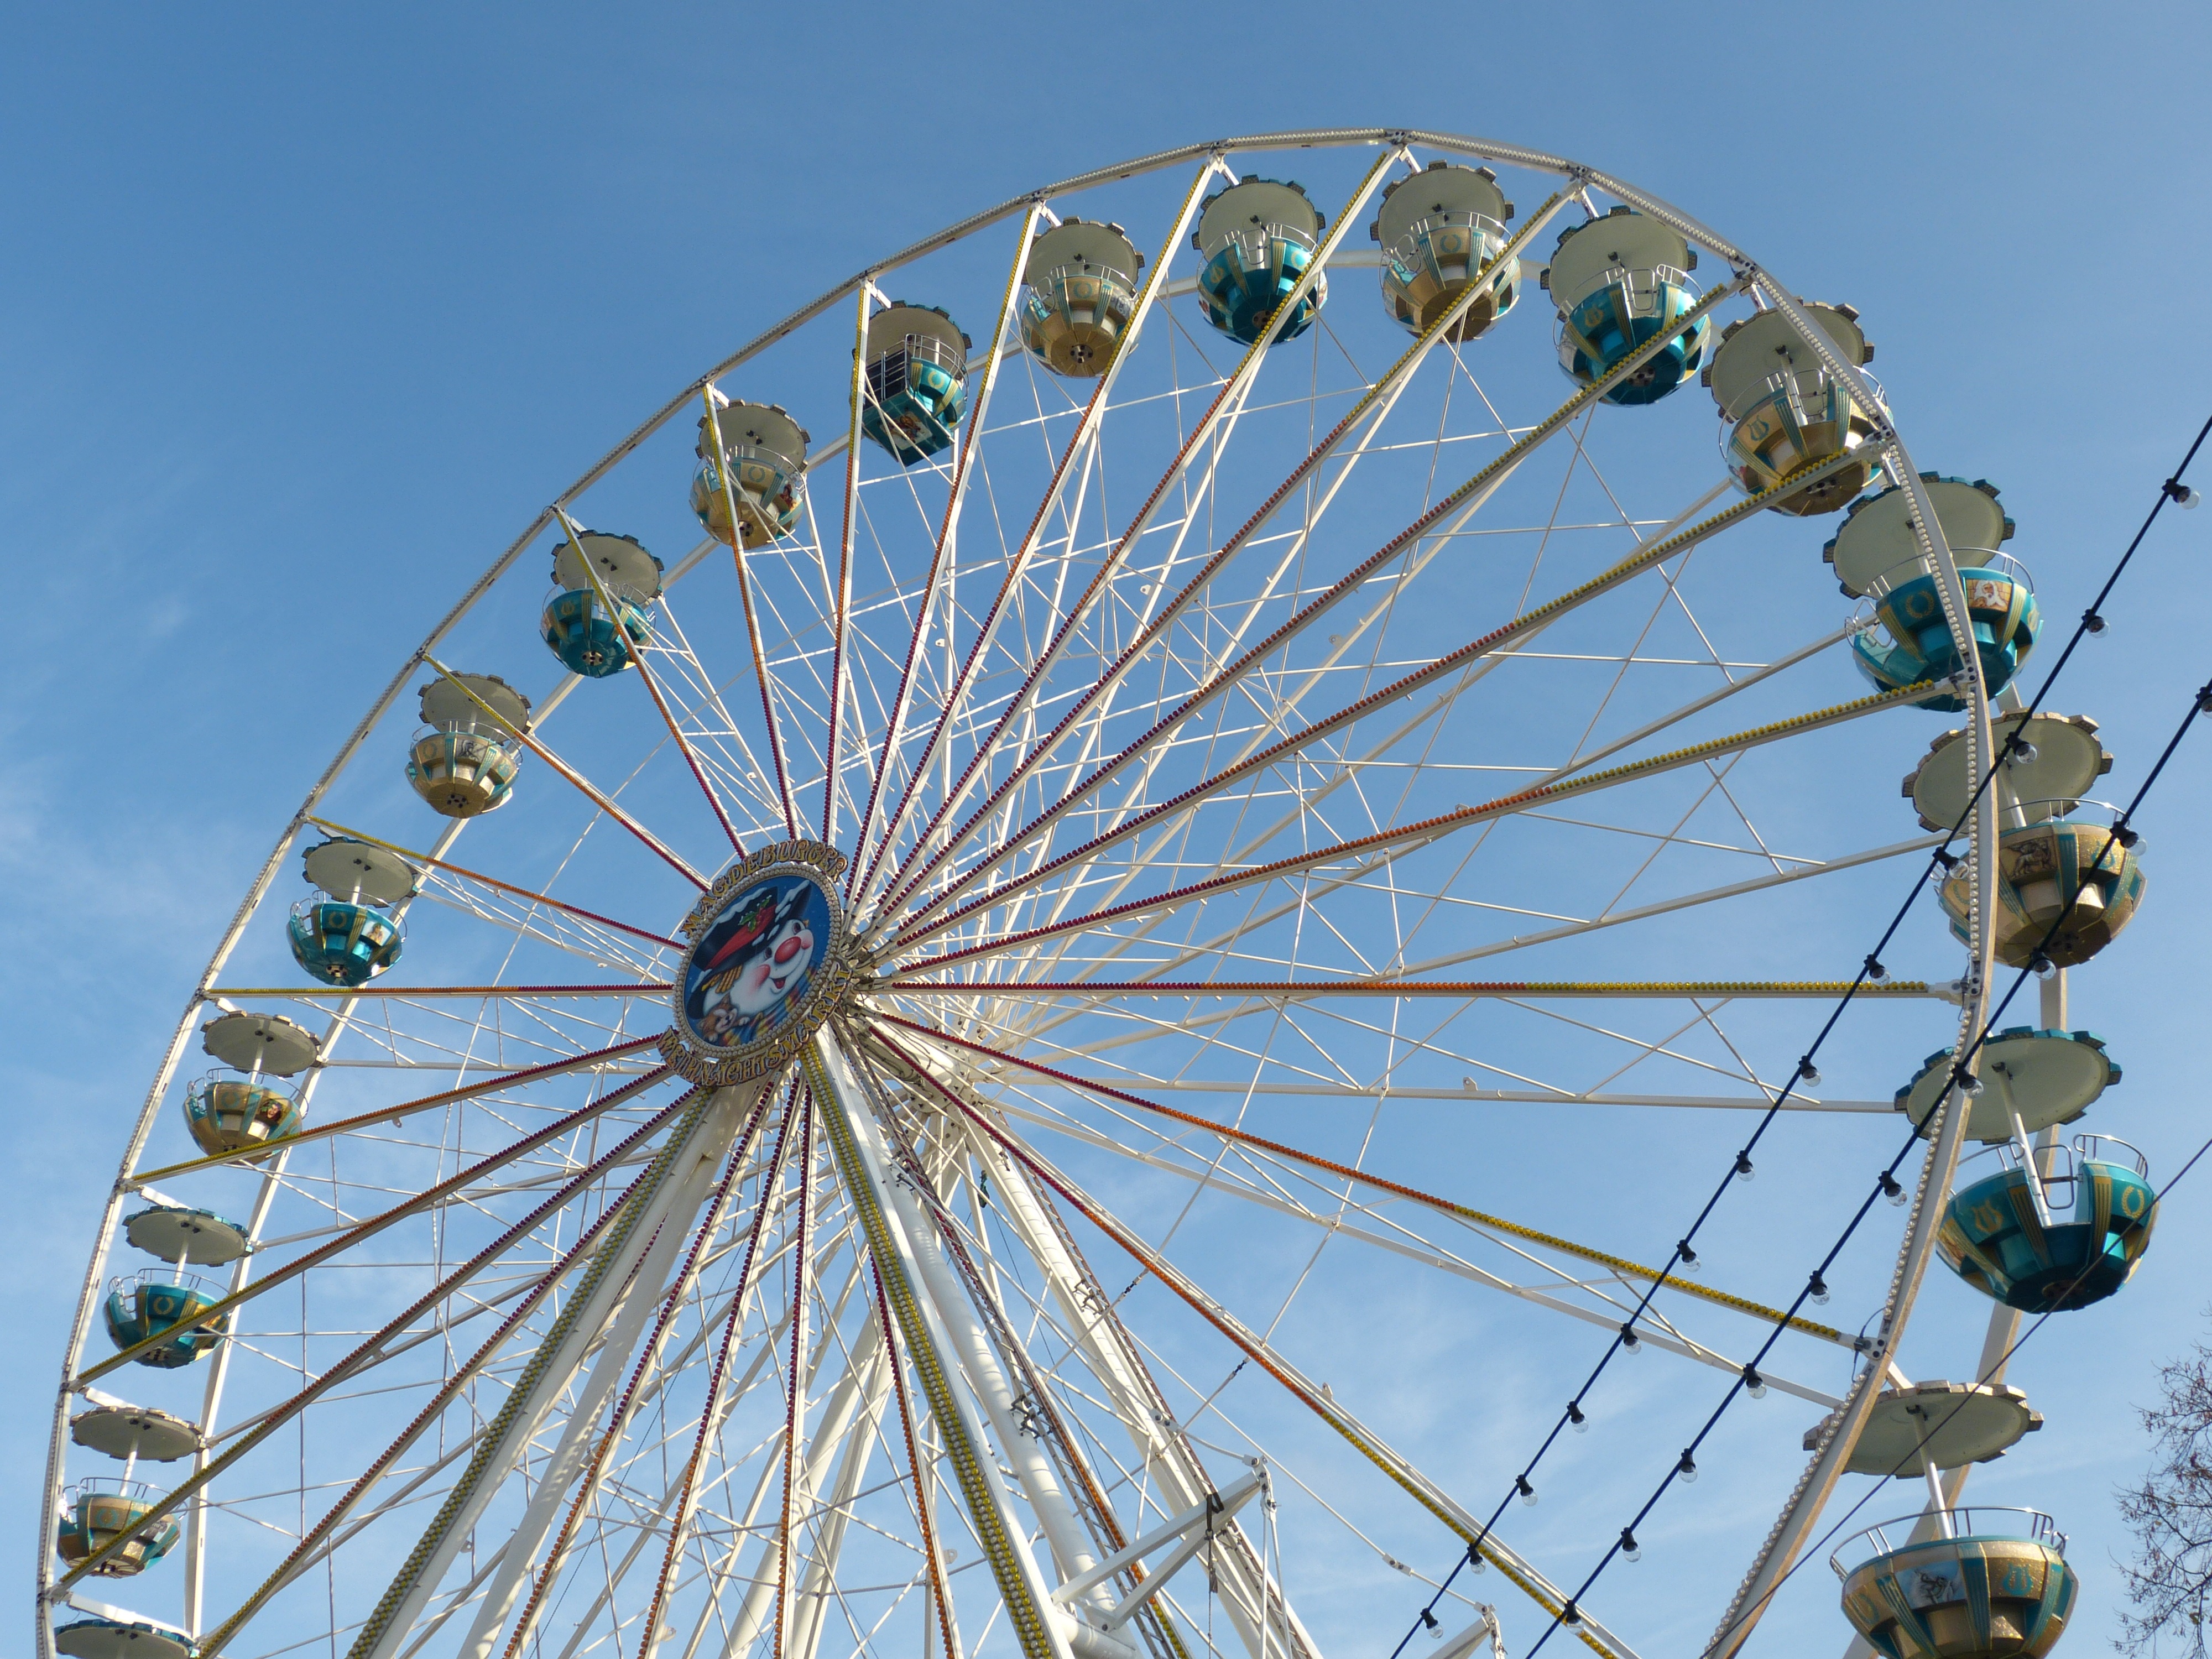
wheel, recreation, ferris wheel, amusement park, leisure, fun, gondola, tourist attraction, christmas market, fair, saxony anhalt, year market, magdeburg, outdoor recreation, geographical feature